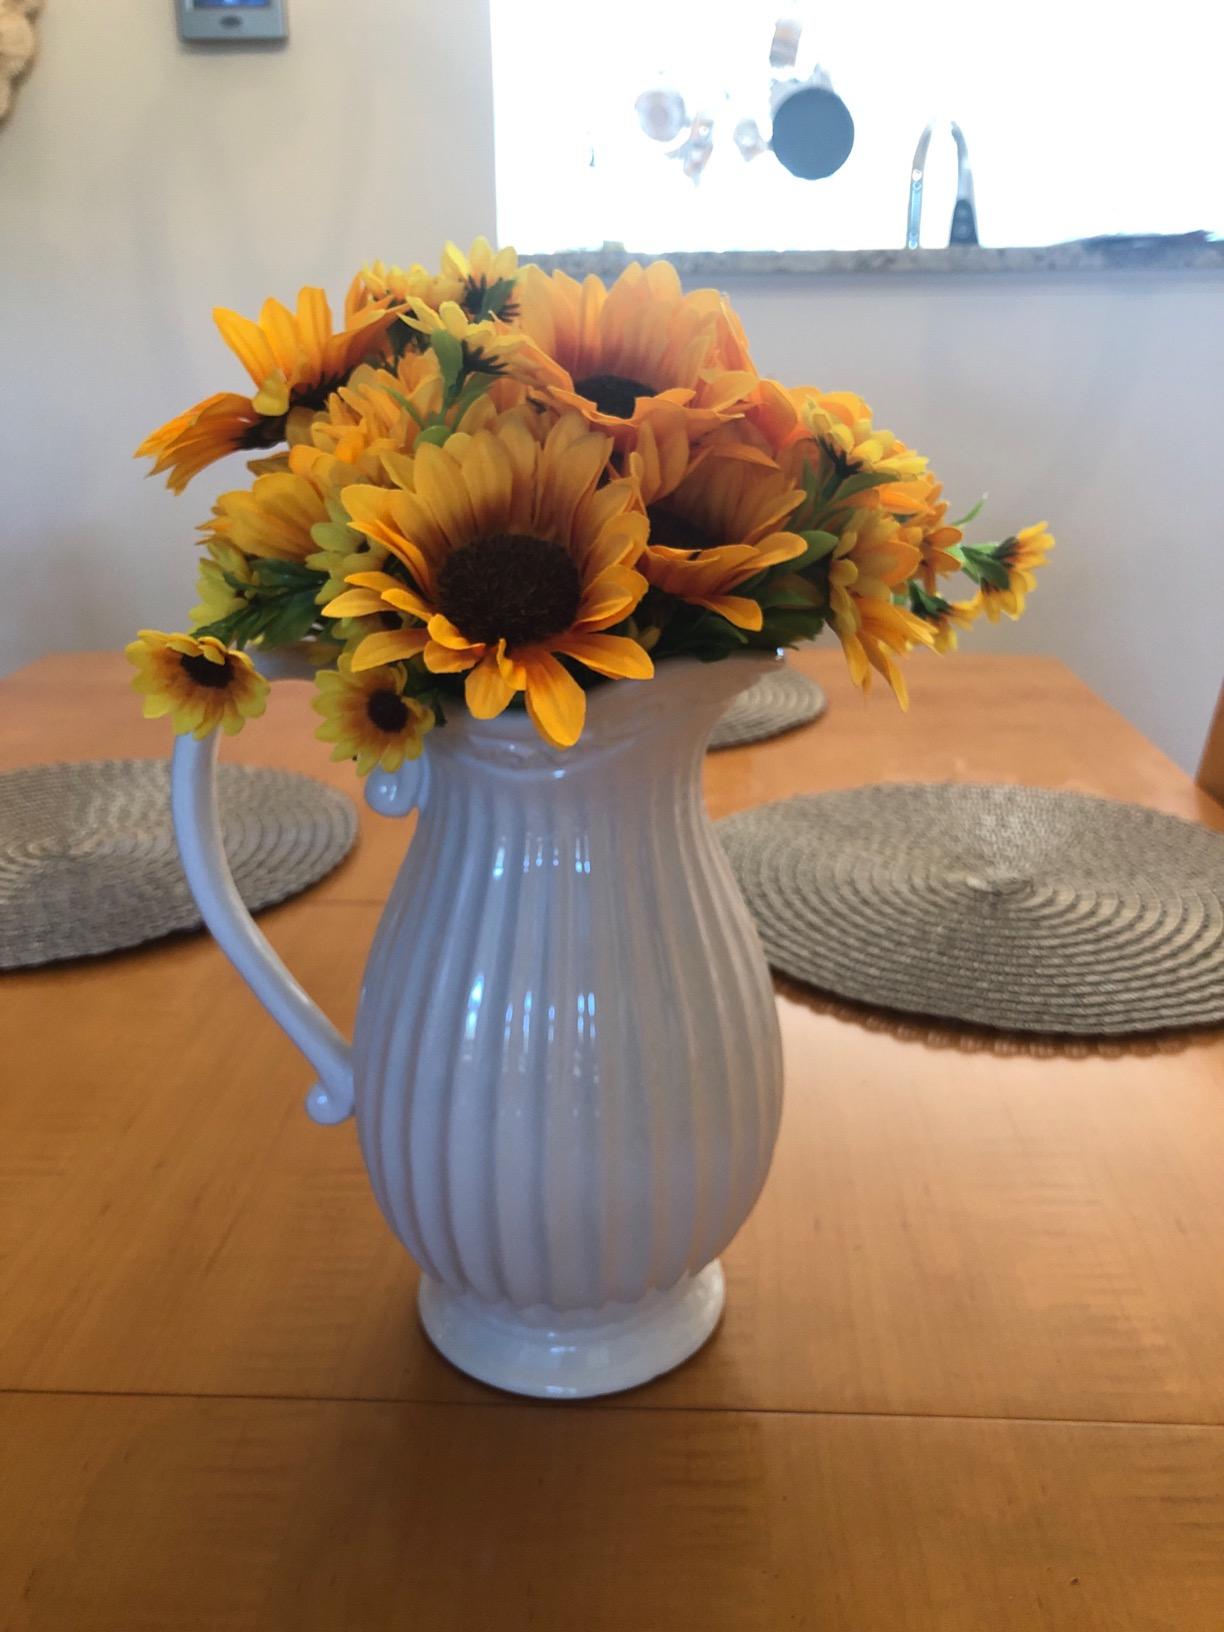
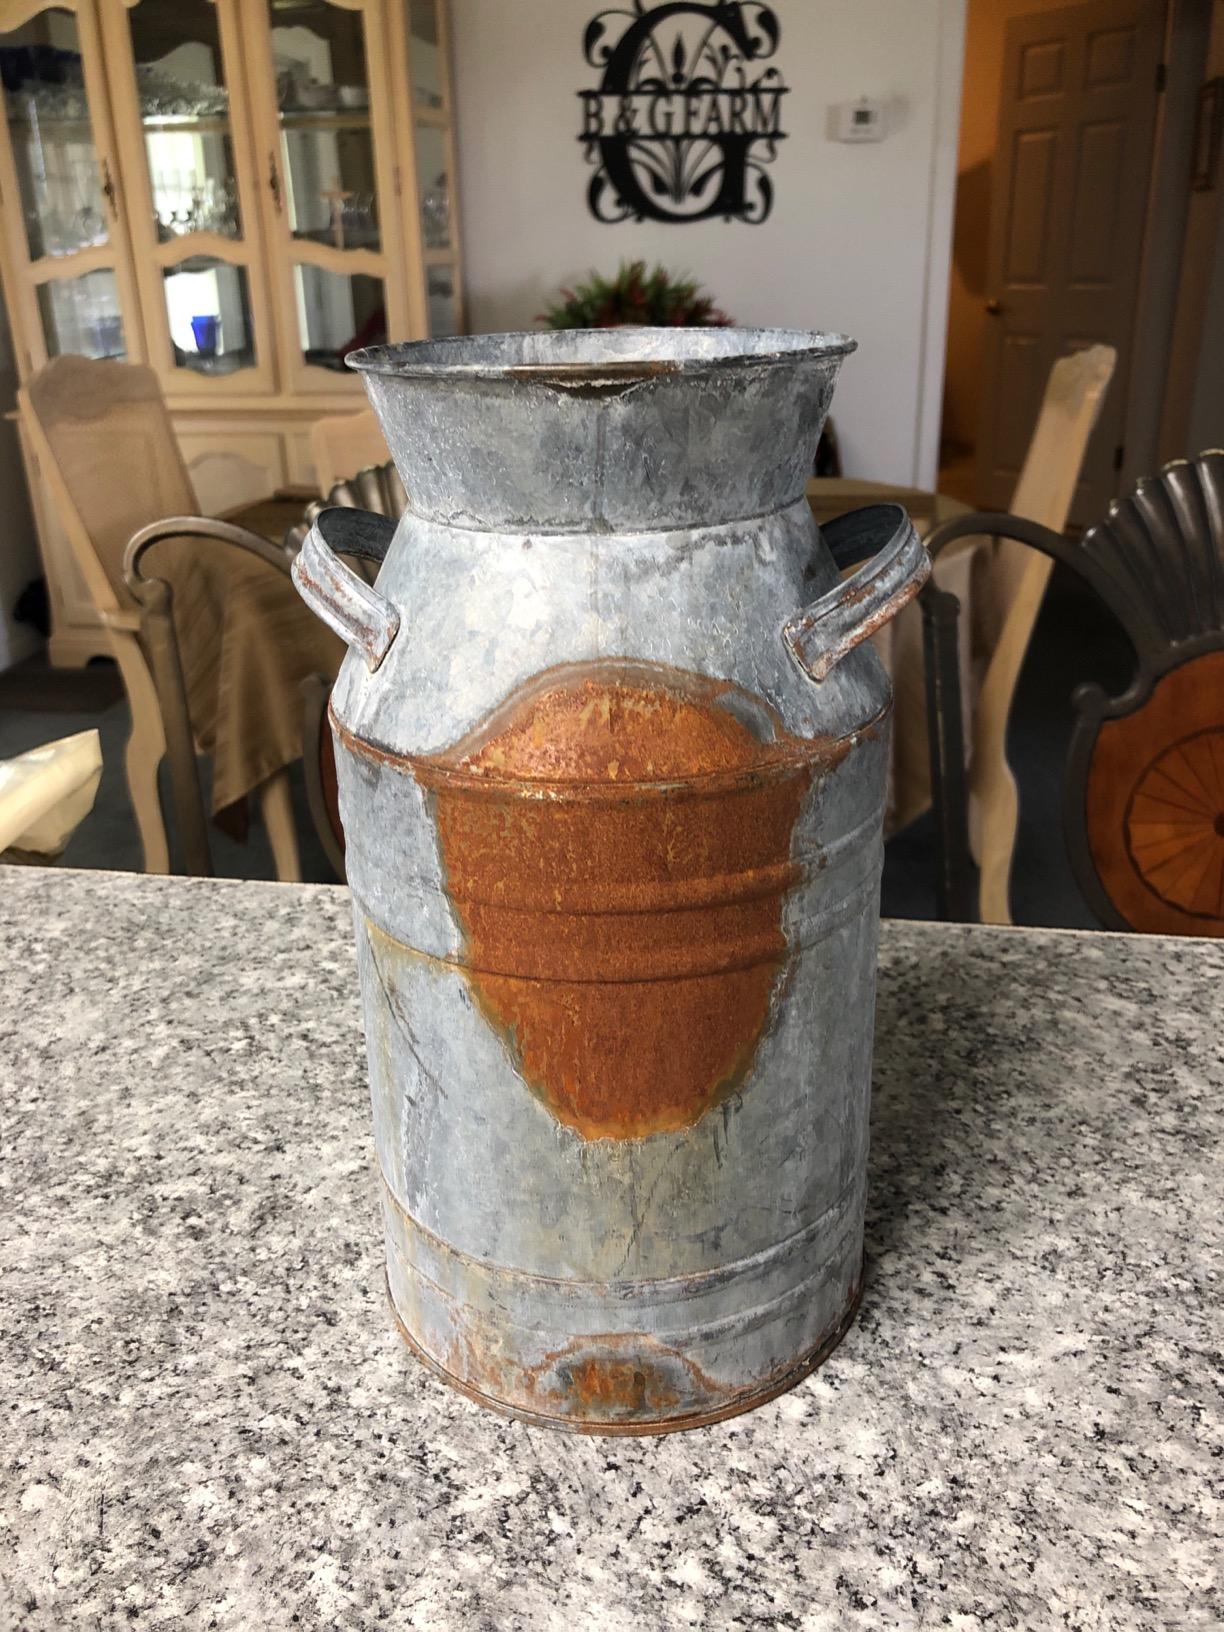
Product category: vase
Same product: no